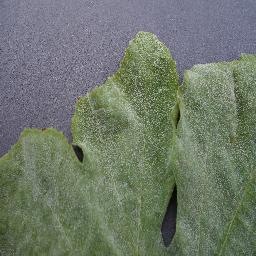
Label: Squash___Powdery_mildew